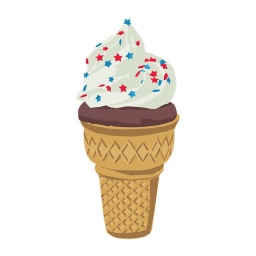
Three cup cakes in ice cream cones (focus on single cone)